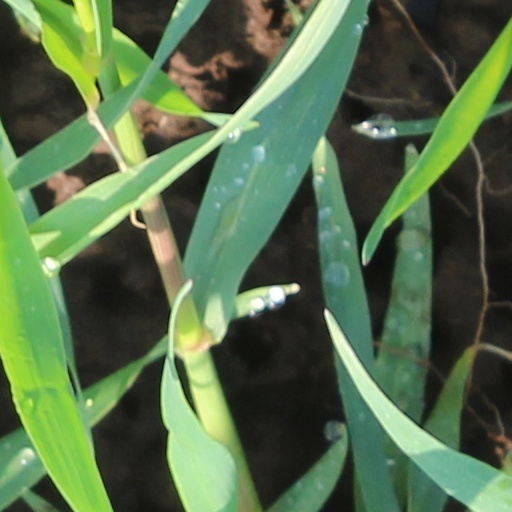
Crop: wheat